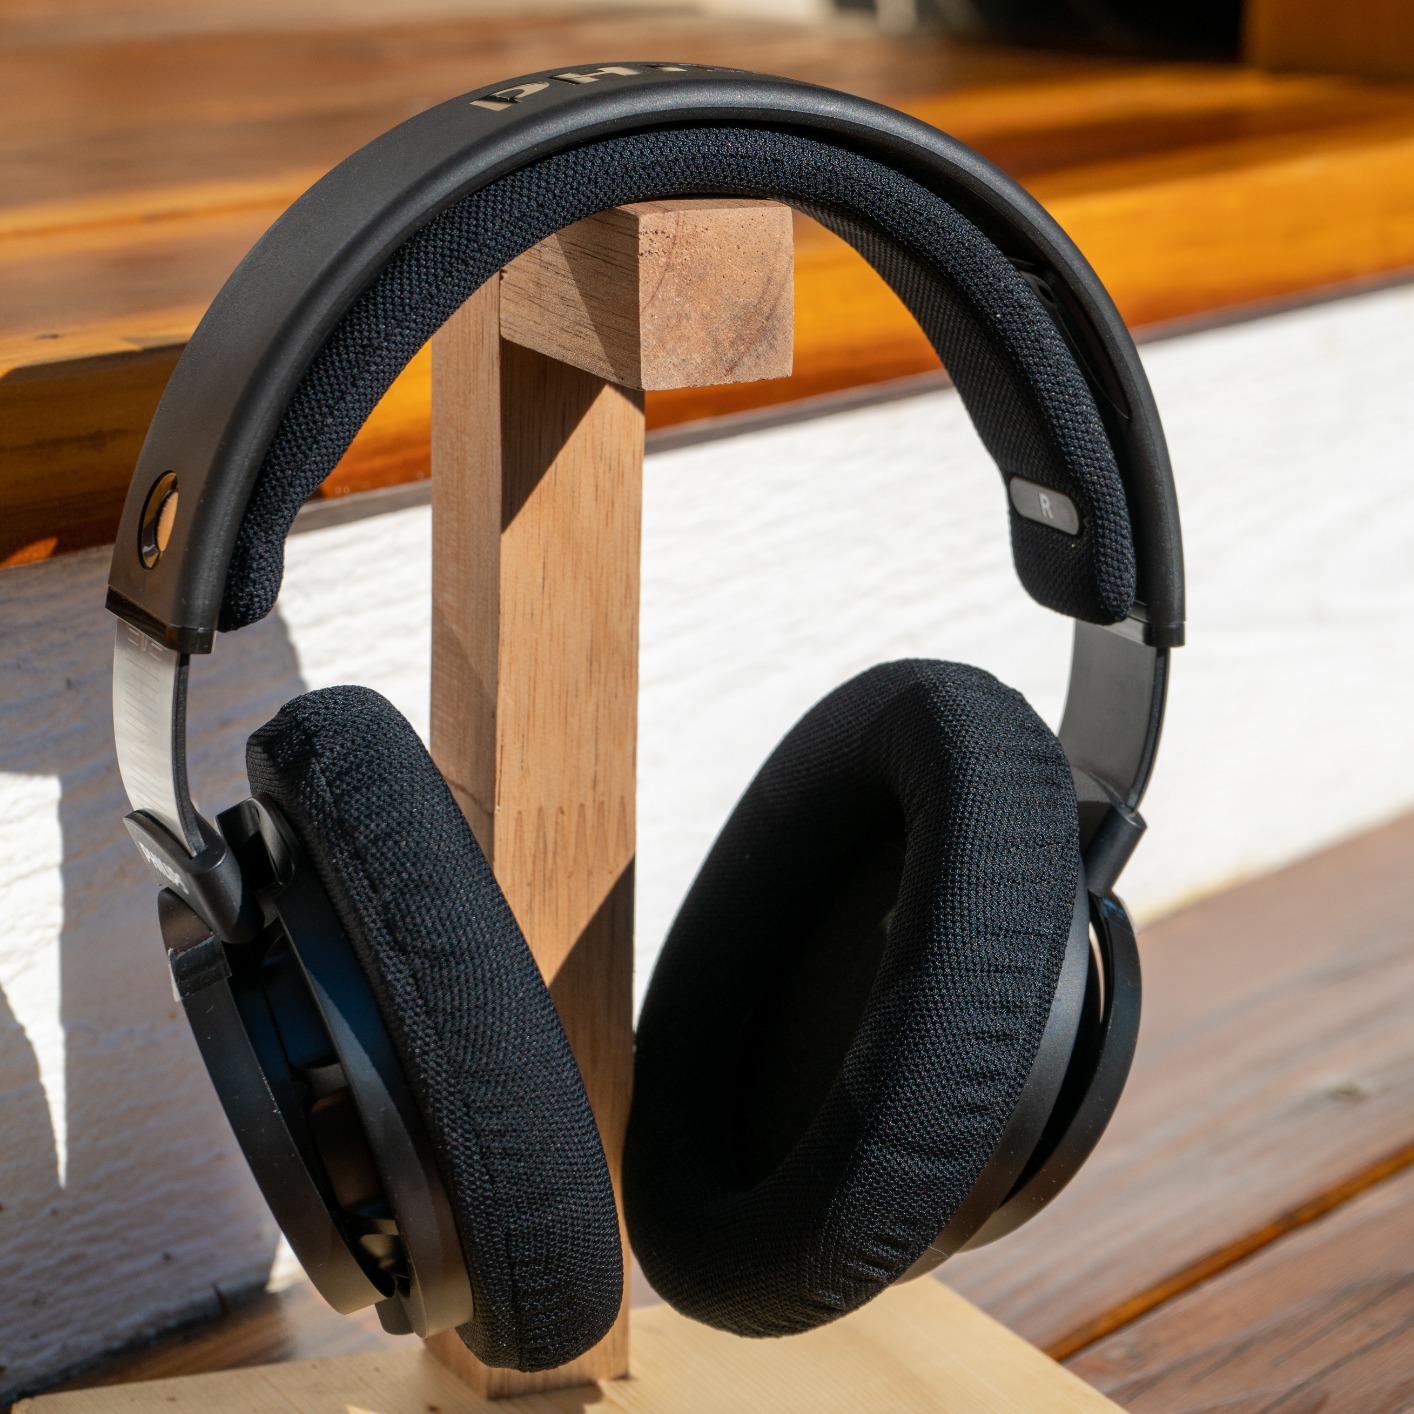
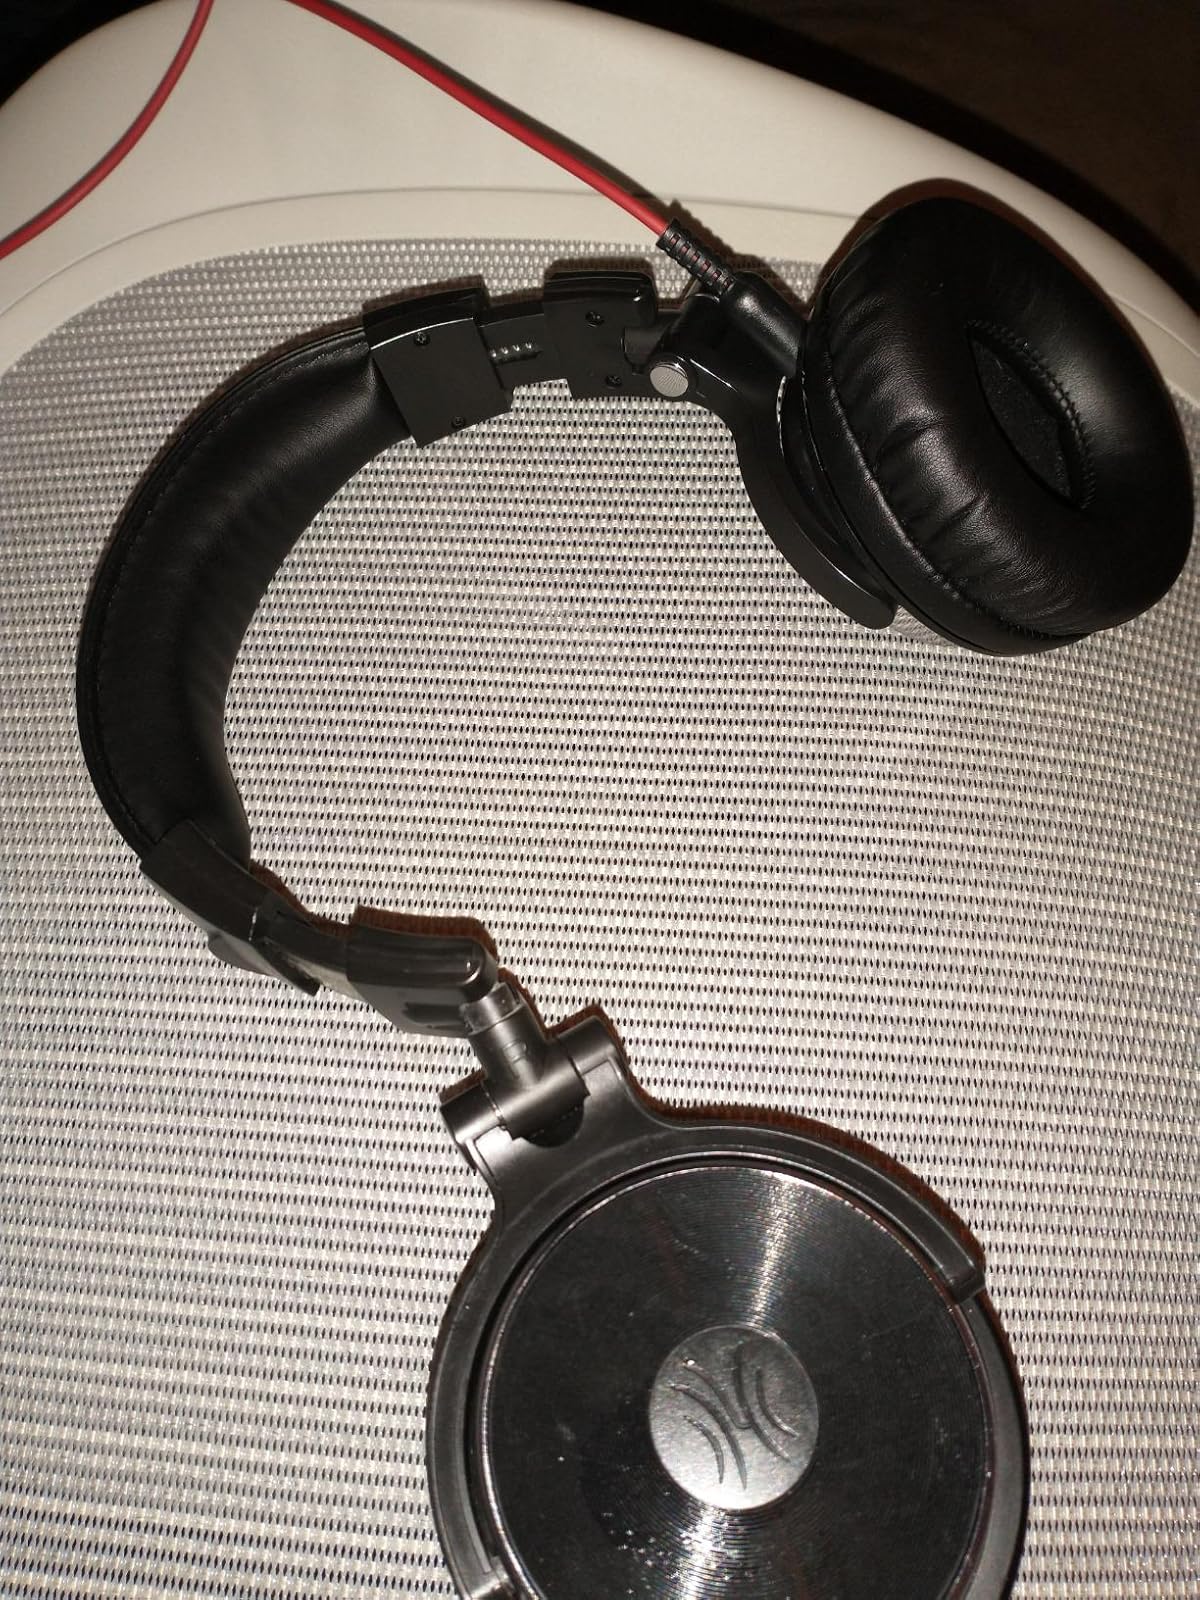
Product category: headphones
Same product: no